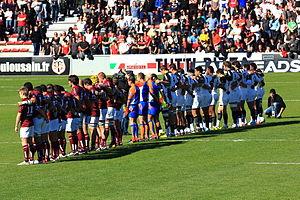
Les équipes du Stade toulousain et de l'Union Bordeaux-Bègles pendant une minute de silence au Stade Ernest Wallon
Paul Guarrigues surnommé Popaul, né le 10 juillet 1944 à Lavelanet-de-Comminges et mort le 16 octobre 2011 à Tournefeuille, est un joueur français de rugby à XV qui évolue au poste de deuxième ligne. Il effectue la majeure partie de sa carrière avec le Stade toulousain de 1964 à 1970.